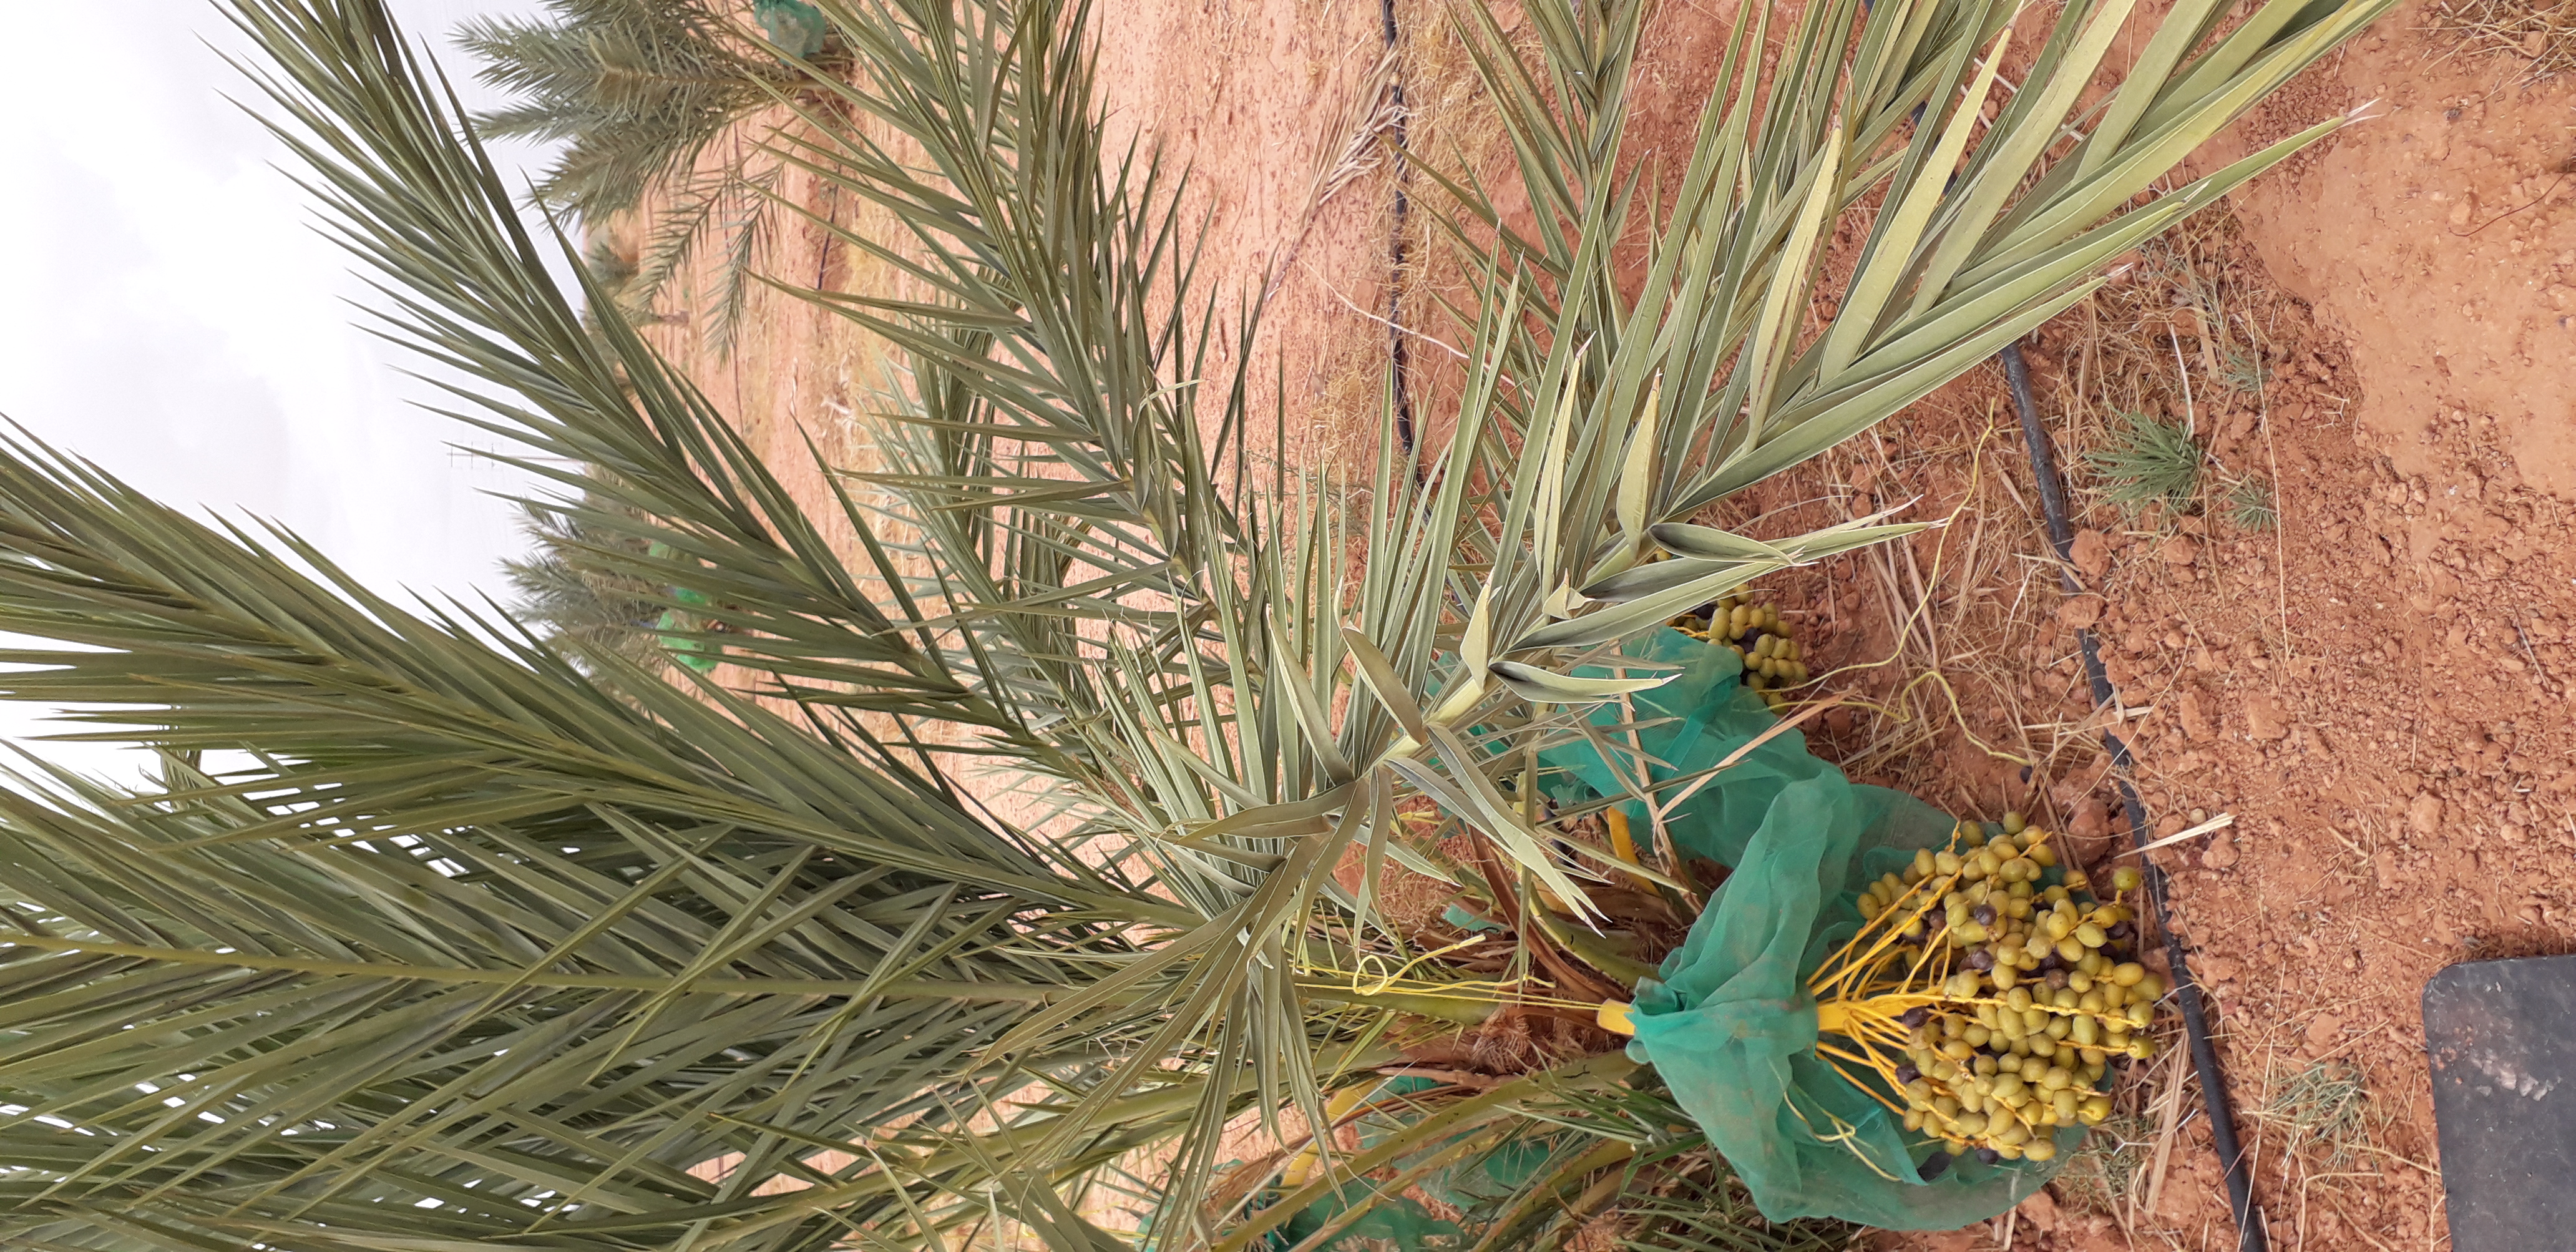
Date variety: kholt